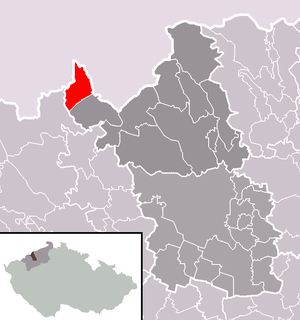
Brandov est une commune du district de Most, dans la région d'Ústí nad Labem, en République tchèque. Sa population s'élevait à 247 habitants en 2018.